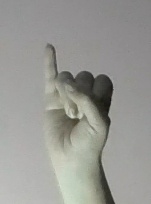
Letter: meem